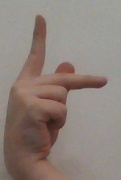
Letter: dha